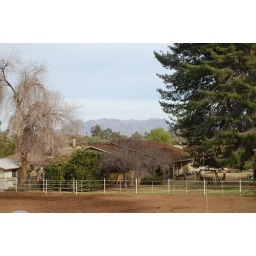
behind Aunt Denise's house they have a mini horse farm in the neighborhood